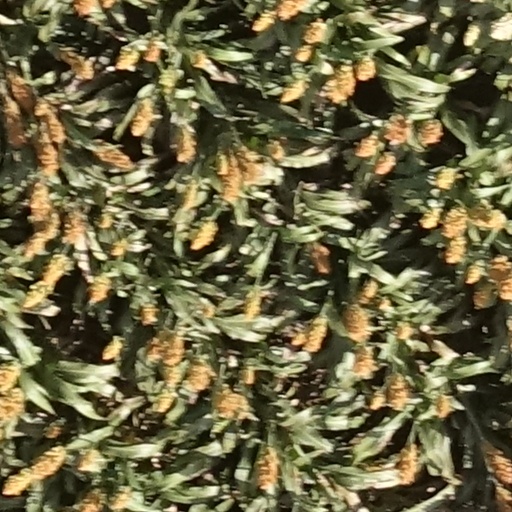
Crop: sorghum